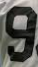
Number: 9